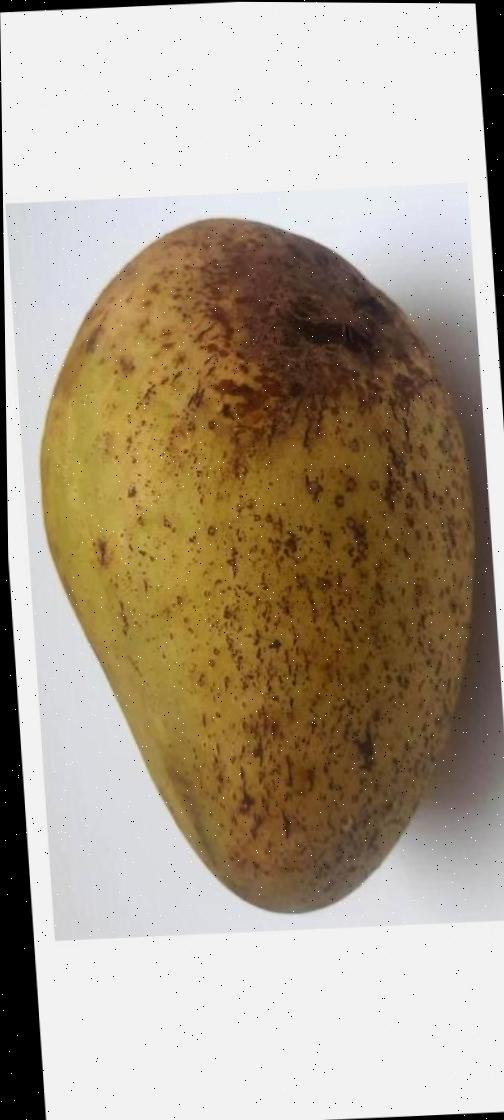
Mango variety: Ashshina Classic